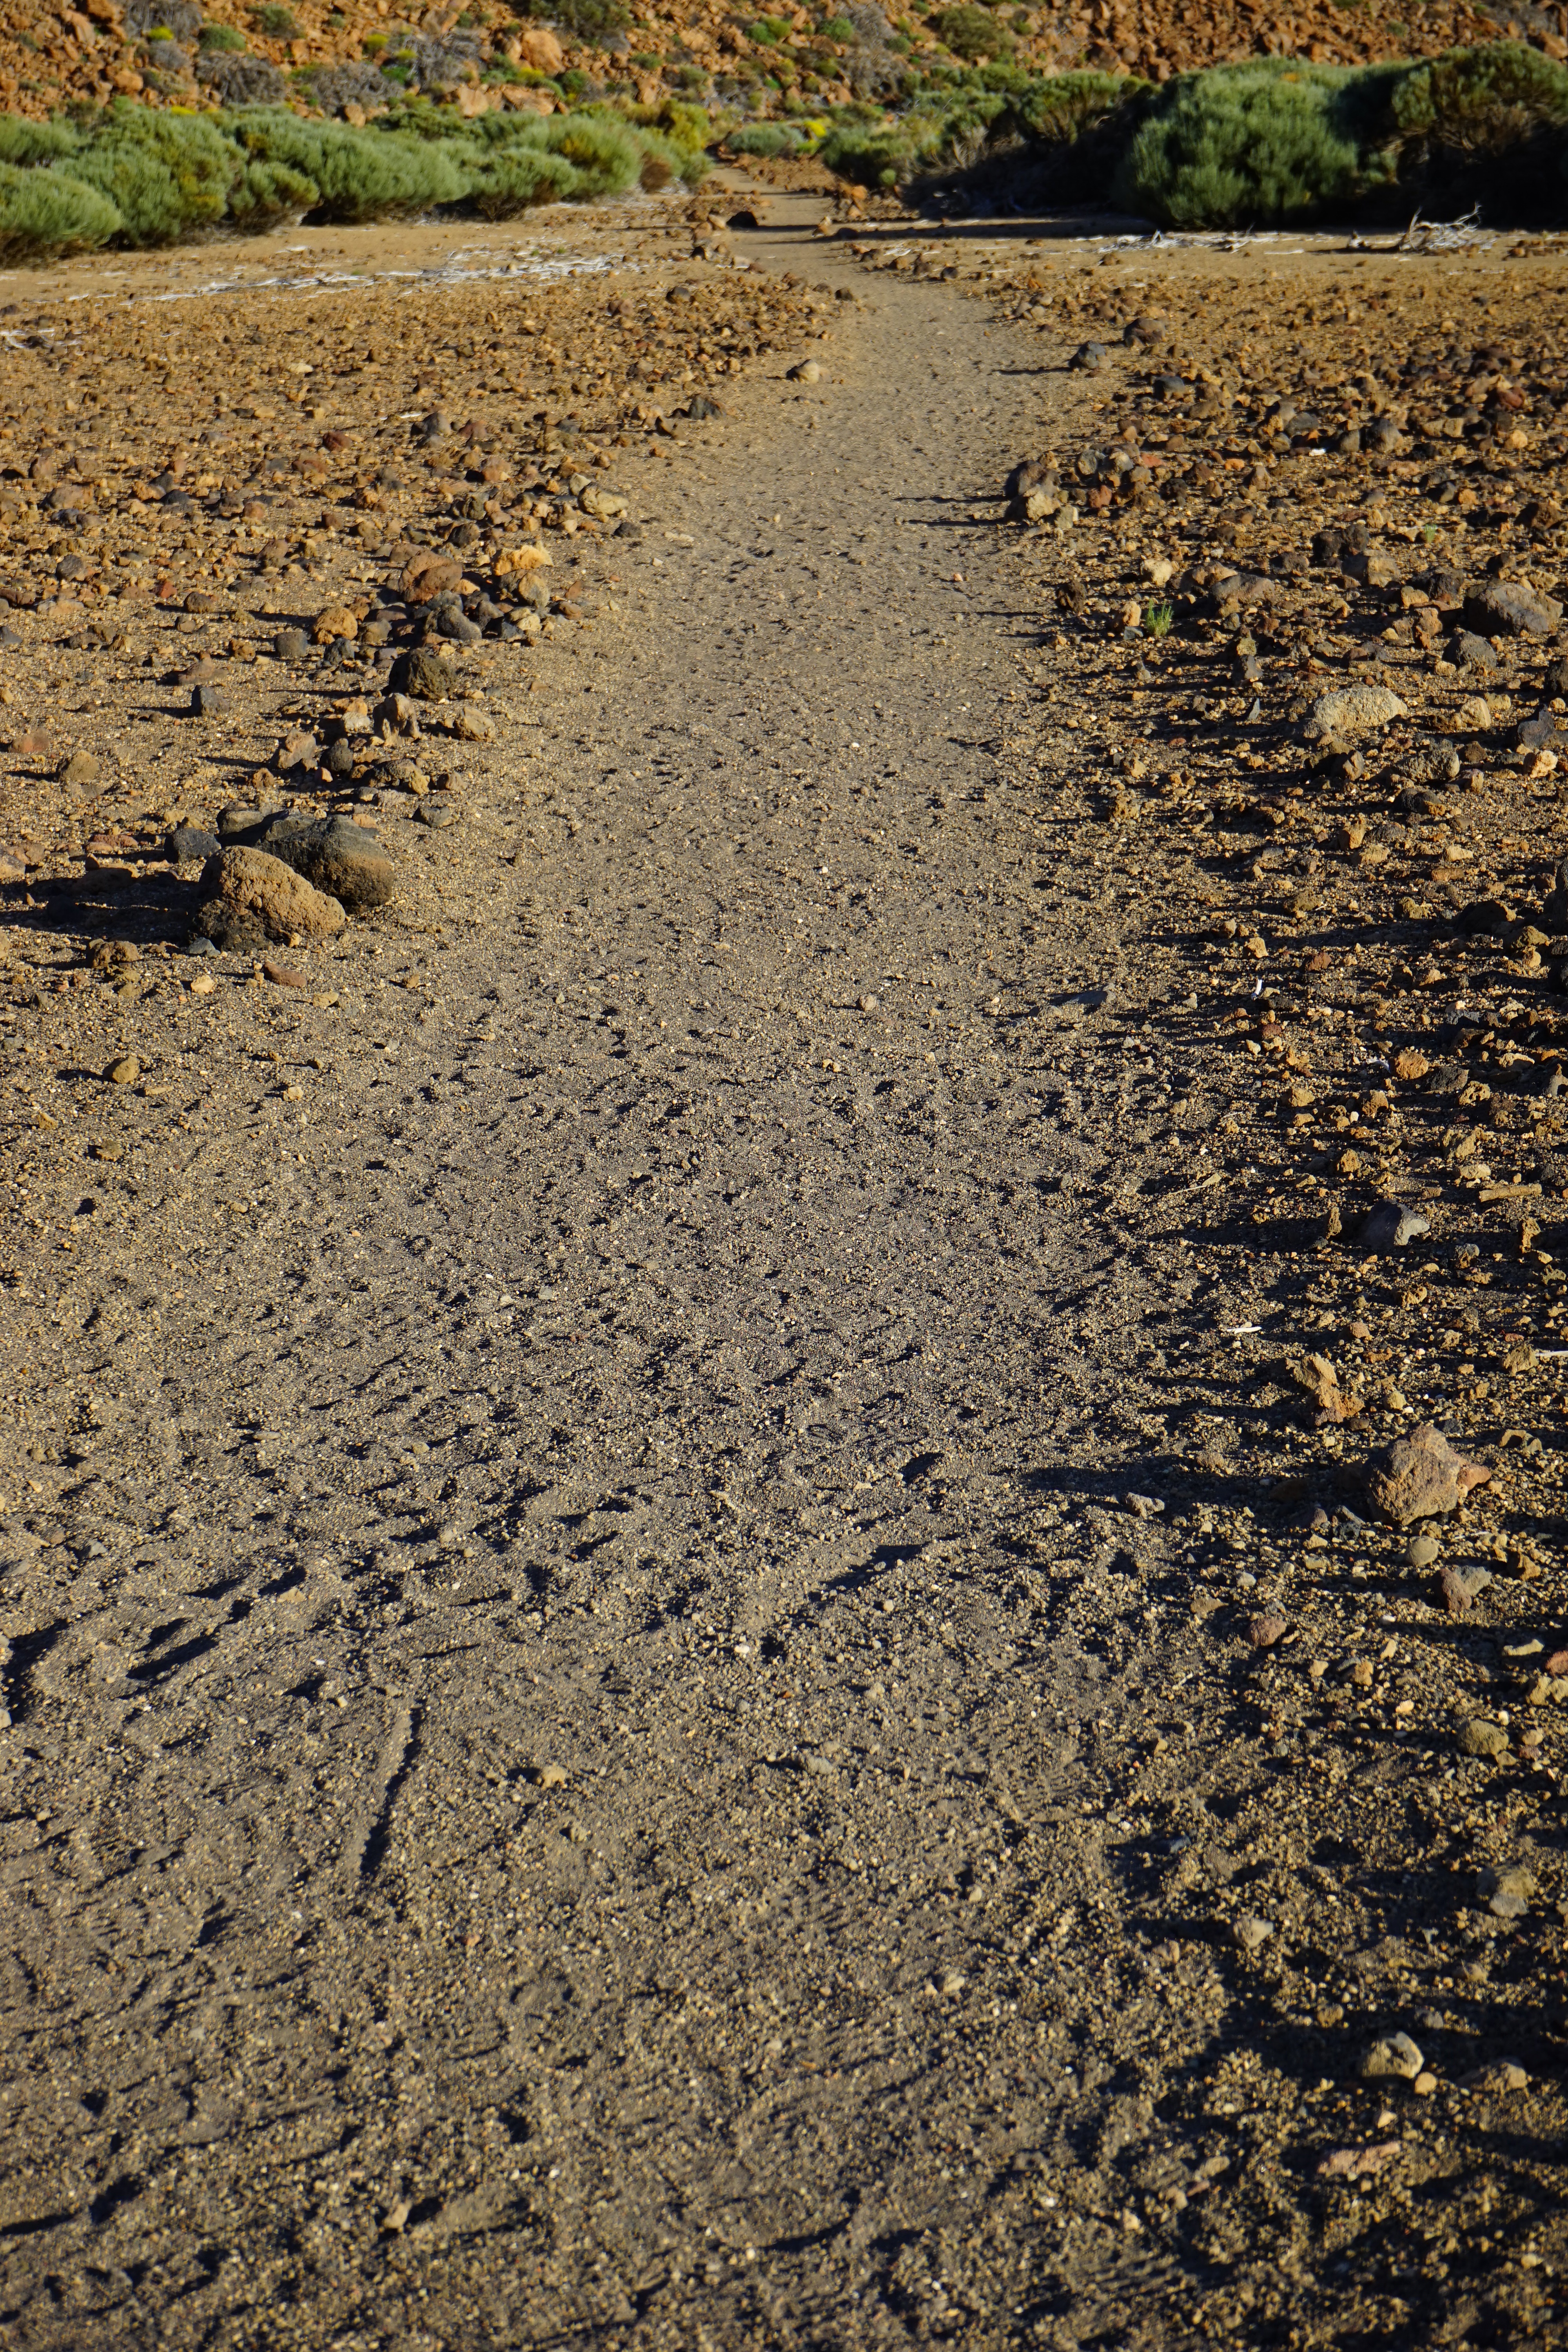
path, sand, trail, field, leaf, desert, asphalt, soil, trace, tenerife, away, migratory path, lunar landscape, teide national park, road surface, stone desert, read ca adas